Health in Poland

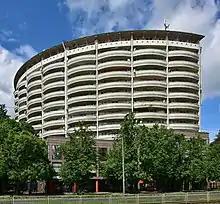
The "Narodowy Fundusz Zdrowia (NFZ)" is the national health insurer of Poland.

, life expectancy at birth in Poland was 77.12 years, 73.4 for male and 81.1 for female, ranking it 21st in the EU region in 2021, according to Eurostat data.